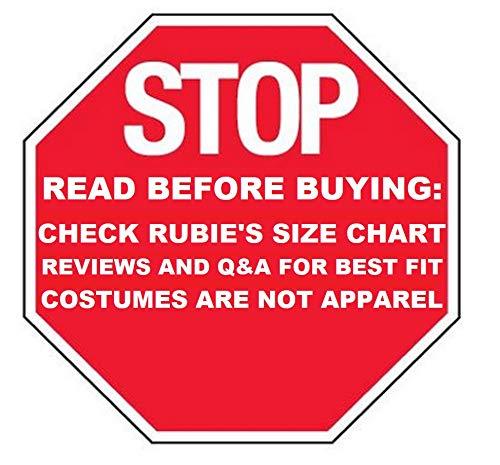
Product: Rubie's Adult Solid Color 2nd Skin,White
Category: Clothing, Shoes & Jewelry | Costumes & Accessories | Men | Costumes & Cosplay Apparel | Costumes
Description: Rubie’s FULL-BODY JUMPSUIT, look for trademark on packaging and label to help assure you’ve received authentic item.
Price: $45.00